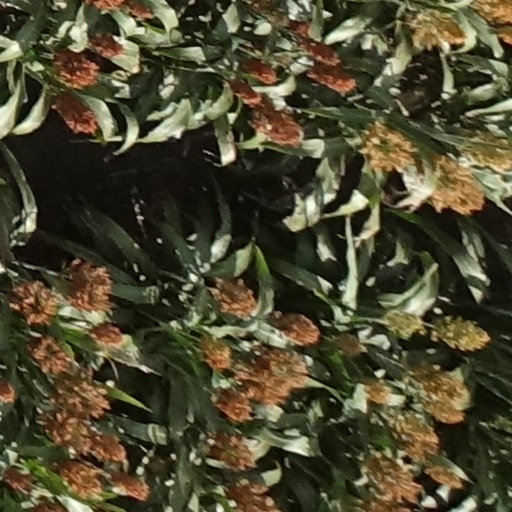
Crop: sorghum